1972 Tenerife Spantax Convair CV-990 crash

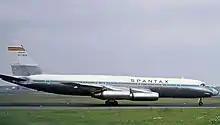
EC-BZR, the aircraft involved in the accident

On December 3, 1972, a Convair CV-990 Coronado charter flight operated by Spantax from Tenerife to Munich with 148 passengers and 7 crew crashed while taking off from Tenerife-Norte Los Rodeos Airport in Tenerife, killing all 155 passengers and crew onboard. Many of the passengers were French tourists heading on a tour of Germany.